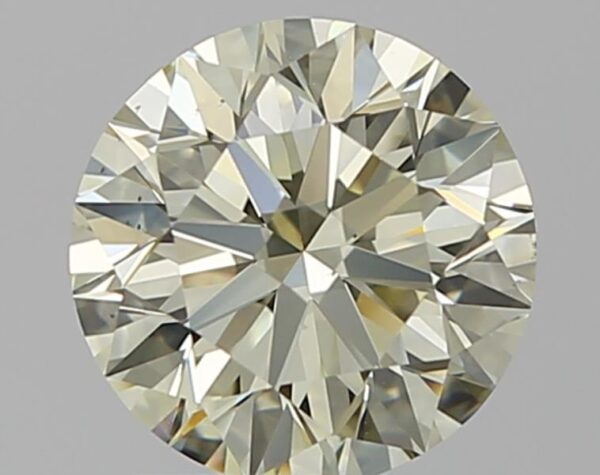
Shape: round
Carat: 1.21
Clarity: VS1
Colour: S-T
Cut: EX
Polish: EX
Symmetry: EX
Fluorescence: N
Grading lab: GIA
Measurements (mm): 6.75 x 6.79 x 4.24